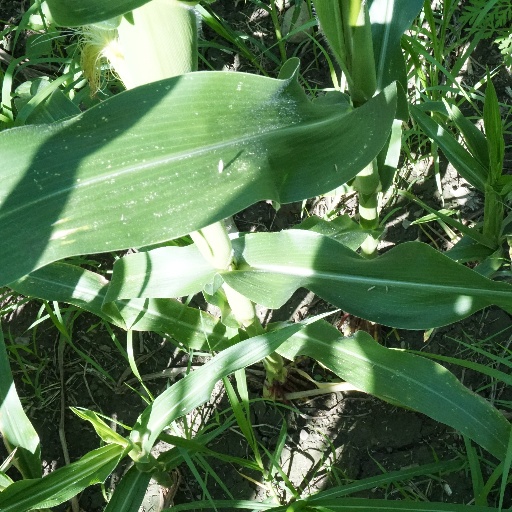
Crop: maize; corn